Guy Rewenig

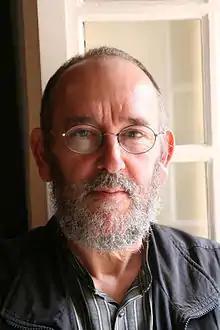
Rewenig in 2007

Guy Rewenig (born 31 August 1947) is a Luxembourgish author and novelist. In 1984, he wrote the first novel in the Luxembourgish language although poems and theatrical works had appeared in the 19th century. Together with Roger Manderscheid, he is credited for initiating the current trend for novels written in Luxembourgish.